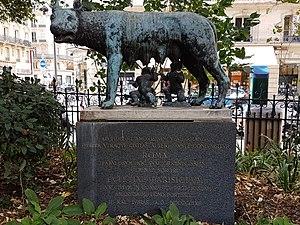
Sculpture de Louve capitoline offerte par la ville de Rome à celle de Paris lors du jumelage des deux villes. Square Paul-Painlevé, 5e arrondissement, Paris Texte en latin
La Louve Capitoline est une sculpture en bronze qui est conservée à Rome au Musée du Capitole. Elle est un symbole associé à la mythique légende de Romulus et Rémus et à la fondation de Rome.
La mairie de Paris, sise à l'hôtel de ville de la capitale, fait référence à l'administration de la Ville de Paris, collectivité territoriale à statut particulier dont dépend le territoire de Paris.